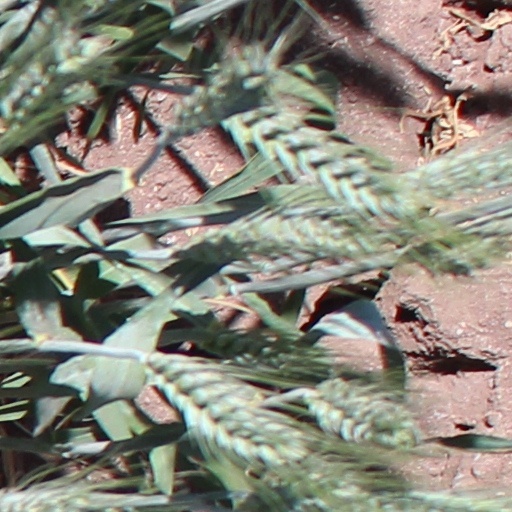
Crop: wheat